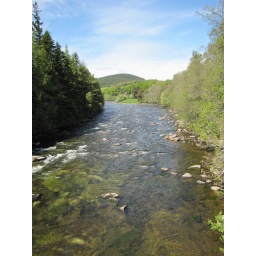
Walking toward Balmoral Castle, crossing a bridge over a mountain stream.